Christoph D'Haese

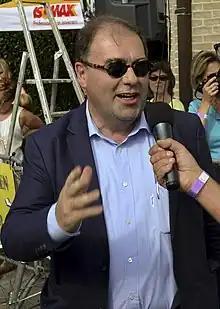

Christoph D'Haese (born 25 February 1967) is a Belgian politician and is affiliated to the N-VA.